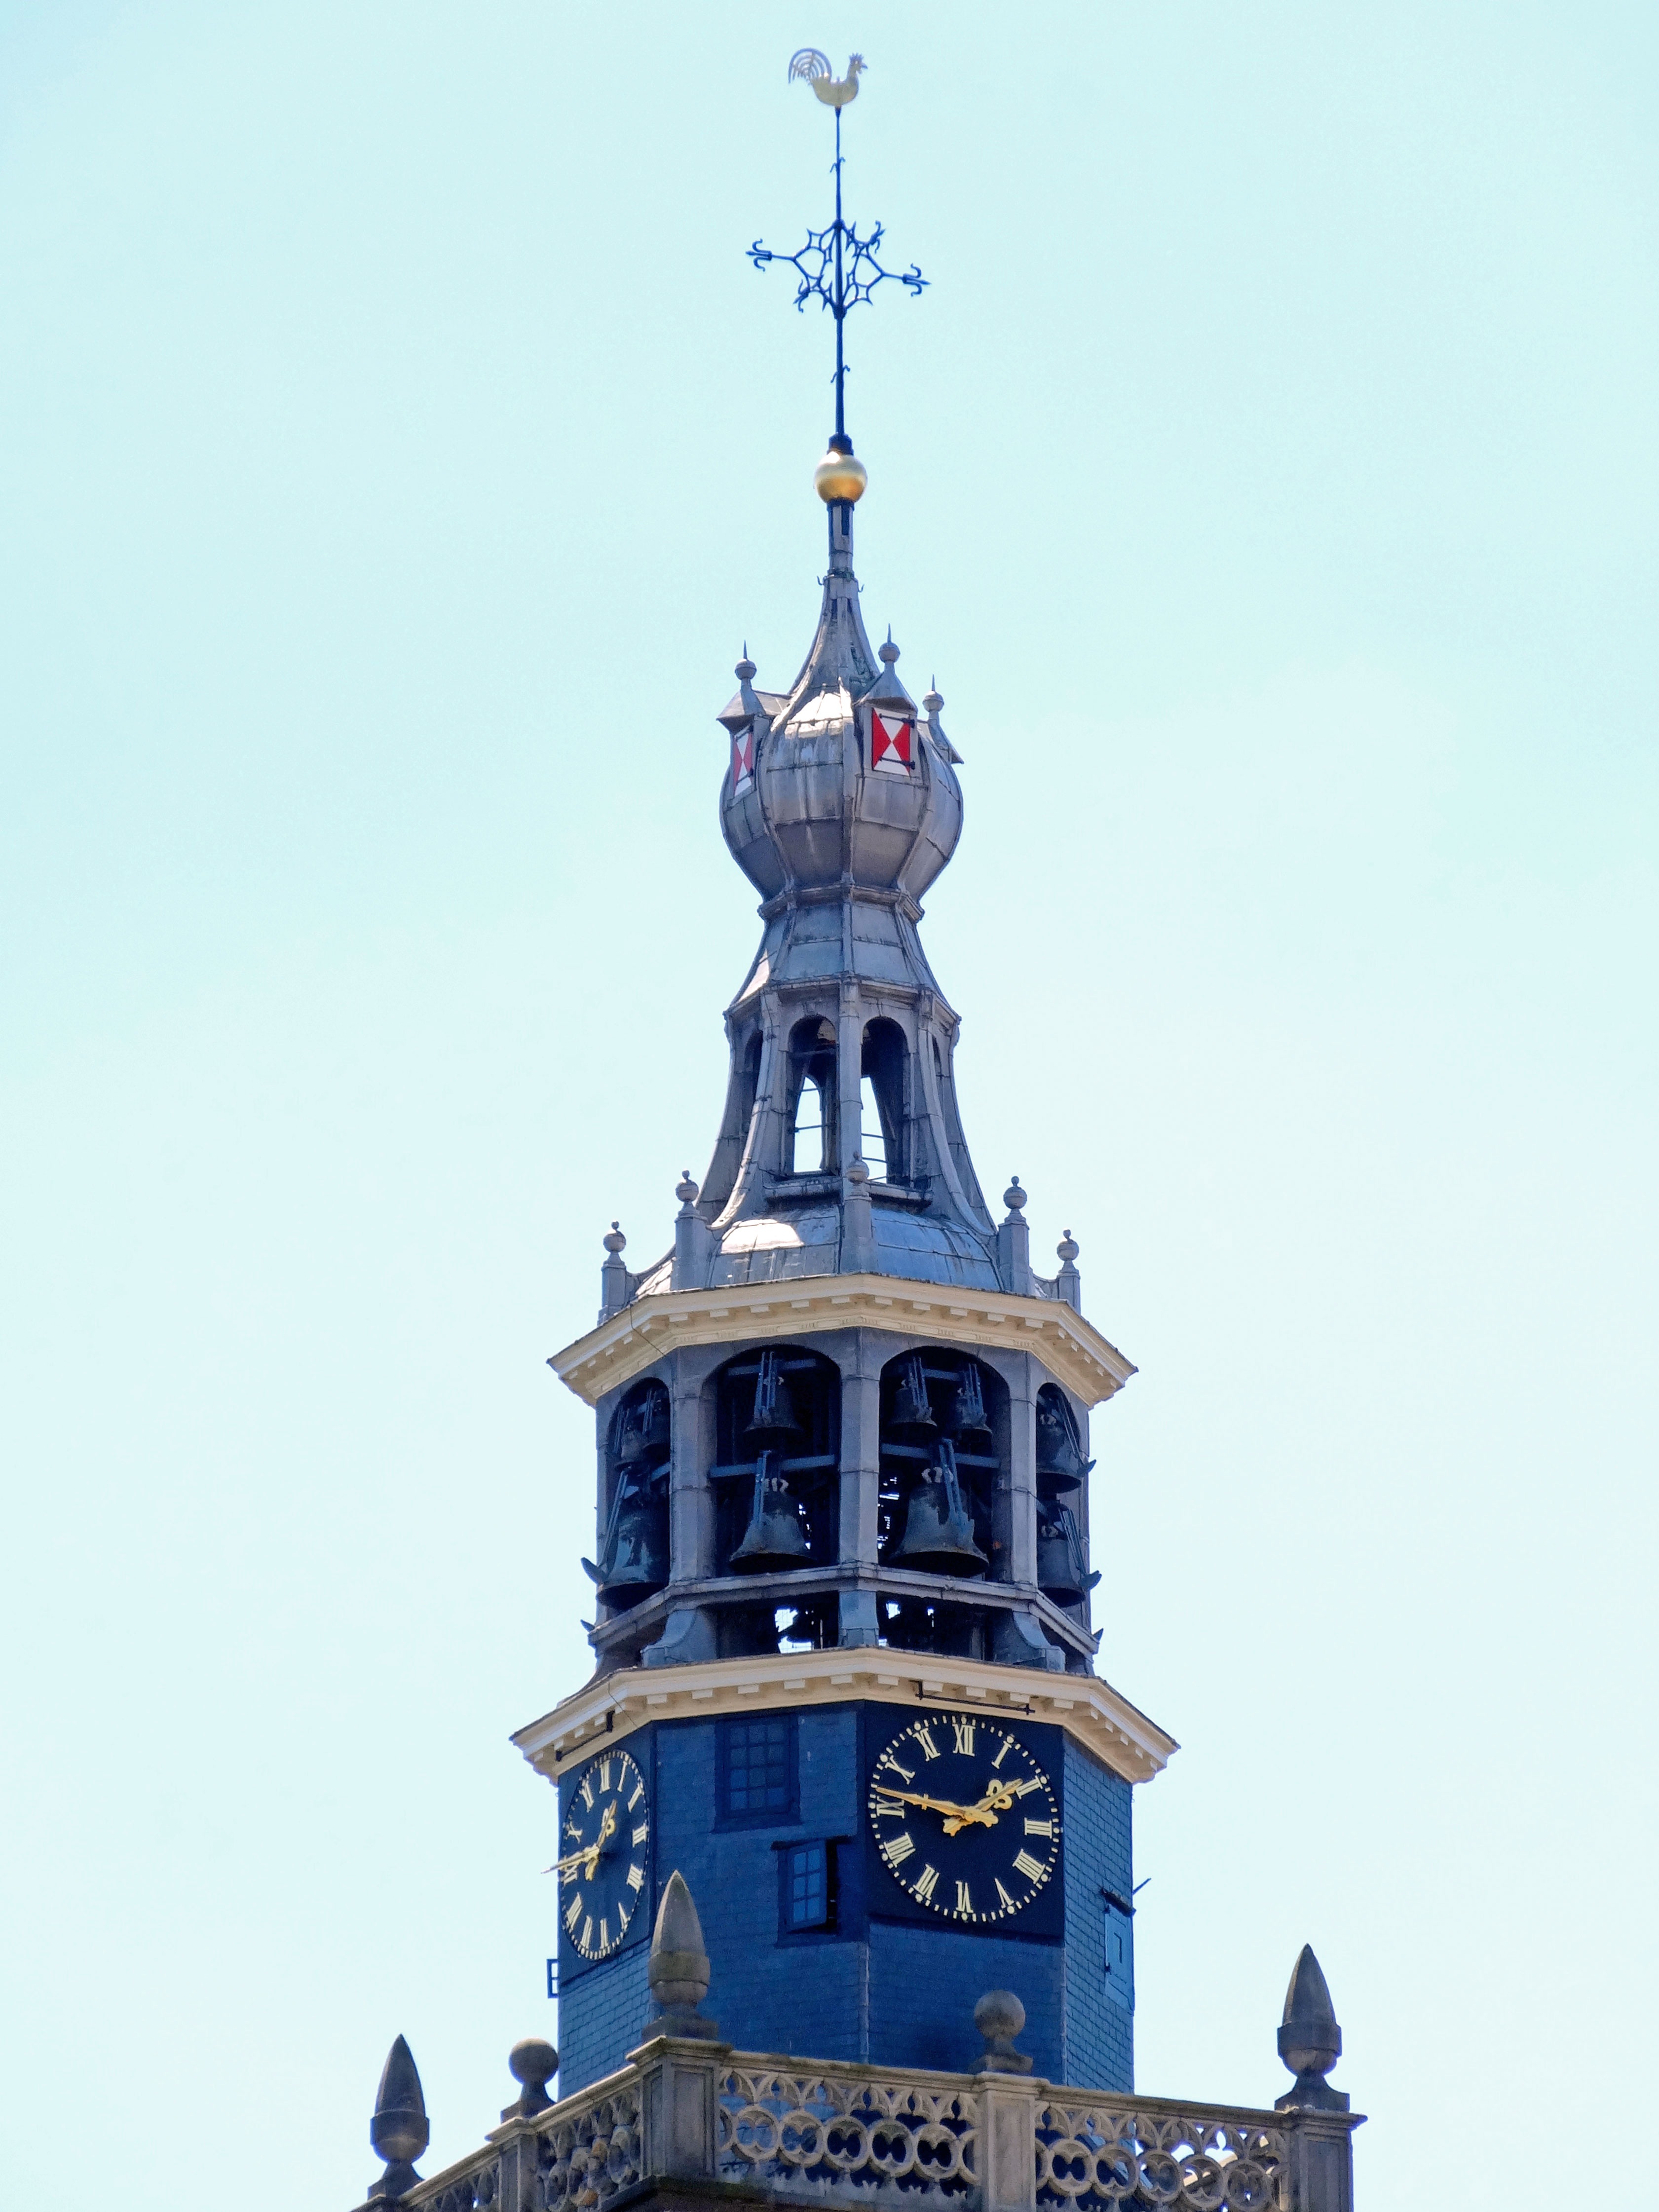
architecture, building, tower, landmark, church, clock tower, bell tower, religious, netherlands, spire, steeple, gouda, sint janskerk